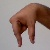
The image shows a hand gesture representing the letter 'Q' in Indian Sign Language.